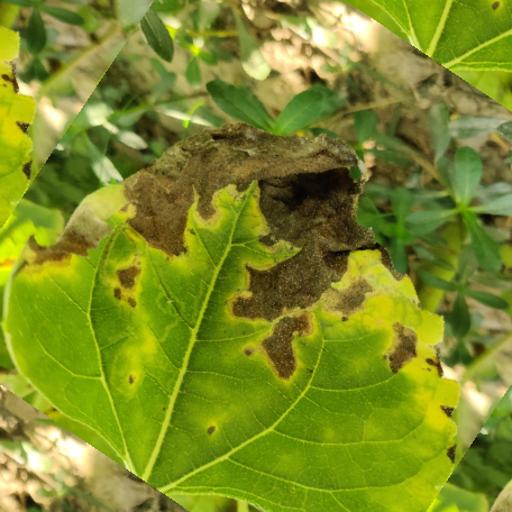
Label: Leaf_scars